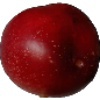
Label: nectarine